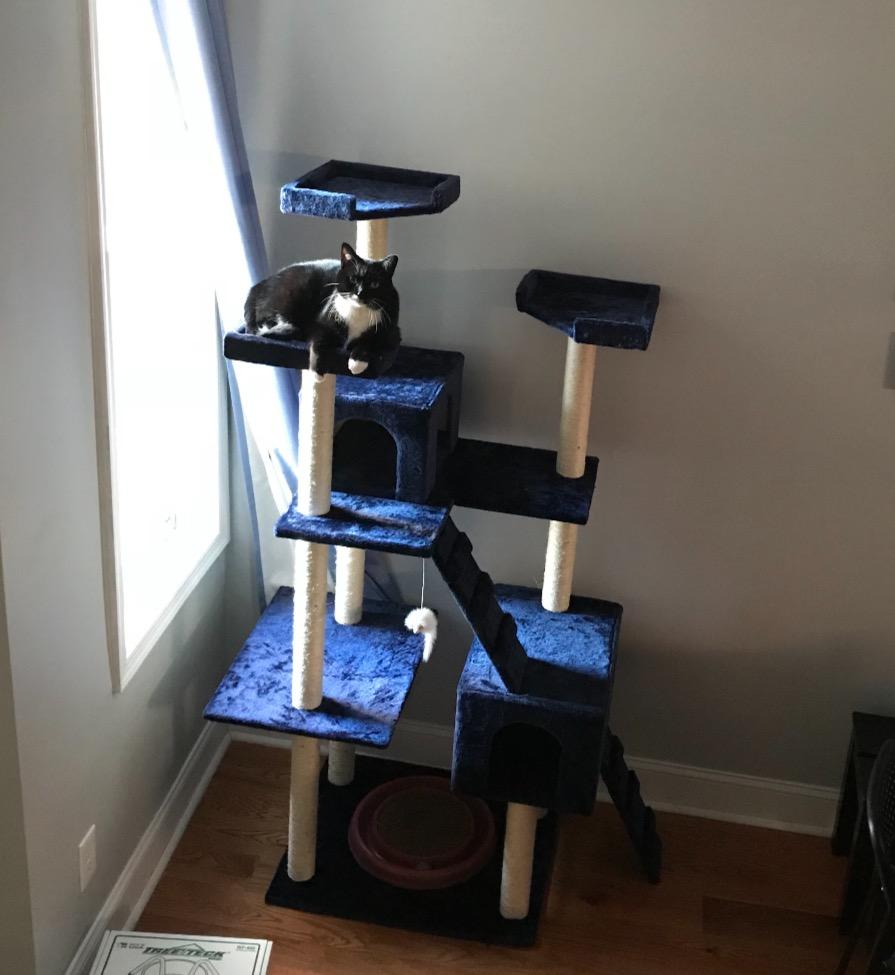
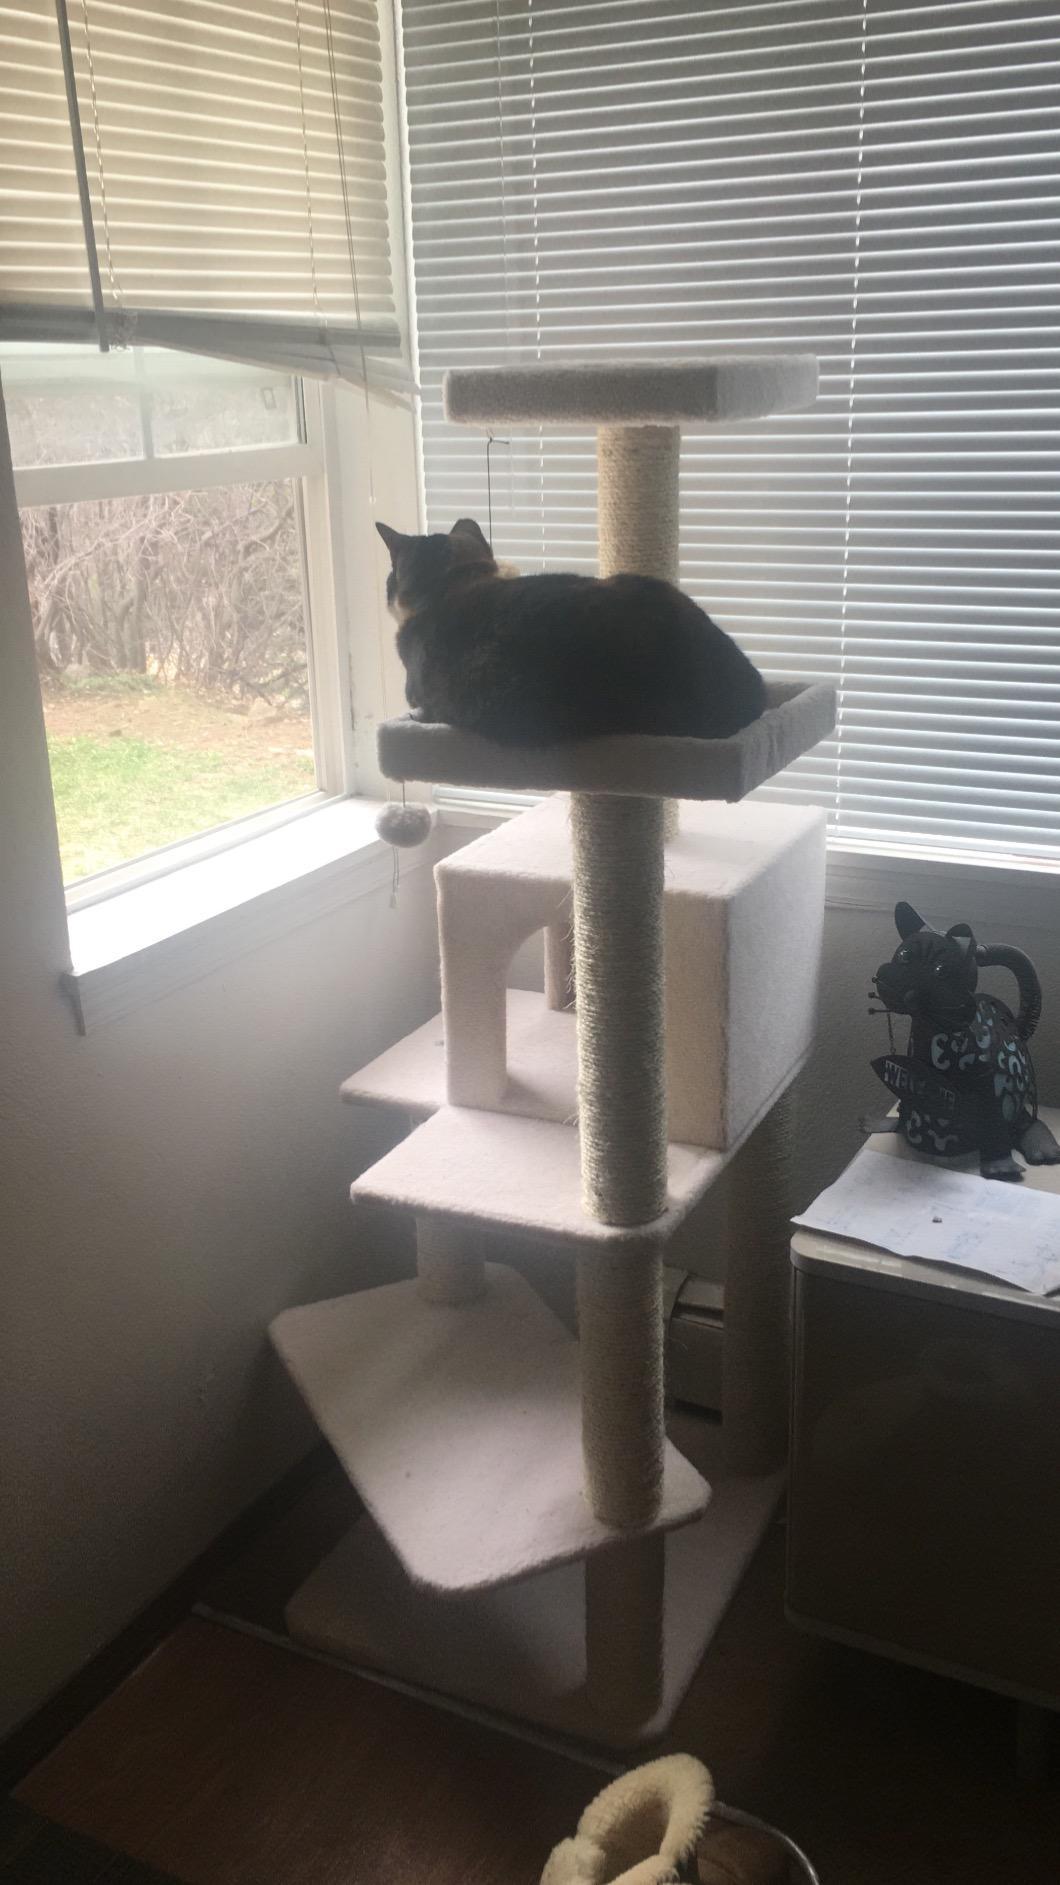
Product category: items_cat tree
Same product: no